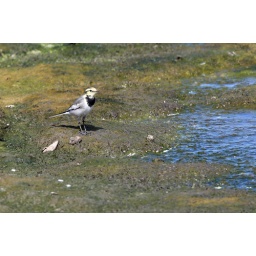
the yellow face on this bird is very intriguing. Taken in Phoenix, Amagasaki, Hyogo, Japan.